Jean Bondol

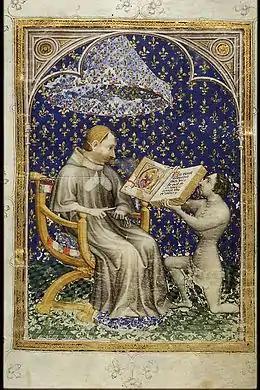

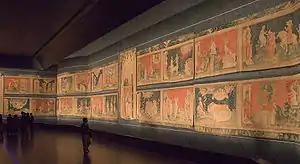
"Tapestry of the Apocalypse", in Angers, designed by Jean Bondol.

Jean Bondol, also known as Jean de Bruges, Jean Boudolf, or Jan Baudolf, was a Flemish artist who became a court artist of Charles V of France in 1368. He is documented as active between 1368 and 1381.